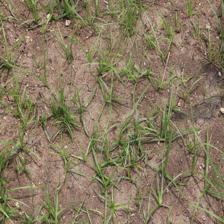
Label: Grass